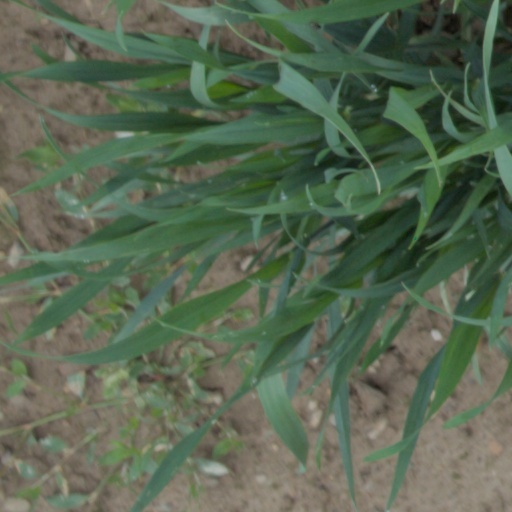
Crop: wheat